Tornadoes of 2008

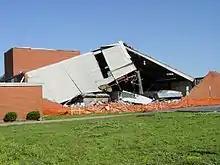
Major damage occurred across Lonoke, Prairie and Arkansas Counties on May 10, 2008

A moderate risk was also issued for Southeastern Oklahoma and Northeastern Texas on May 7. A possible tornado in the Oklahoma City Metropolitan Area produced some damage according to KFOR-TV and KOCO-TV, including to the roof of a Sam's Club store but mostly to trees and some power lines, cutting power to 16,000 customers including in Bethany and Northern Oklahoma City. A gas line in Bethany also ruptured, causing a gas leak. One report indicated a tornado near Wiley Post Airport and was previously filmed as a wall cloud and funnel near 164th Street in South Oklahoma City. KOCO reported wind gusts of up to 124 mph (200 km/h) at the station, snapping a tree. Damage was also reported to trees near KFOR-TV's station. Near Yukon another tornado was reported causing, localized roof damage. Widespread wind damage was also reported across eastern Oklahoma during the evening hours and one person was injured near Paoli A total of 10 tornadoes were reported including one in Casper, Wyoming. Five tornadoes, four rated EF0 with the other rated EF1, were confirmed.